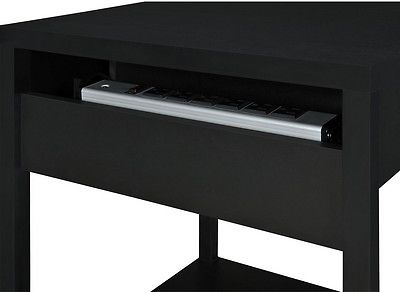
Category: table